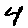
Label: 4